ReGenesis

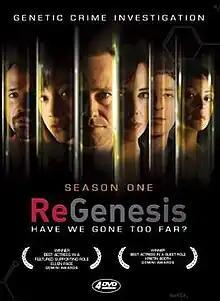
Cover of Season 1 DVD. From left to right: Conrad Pla as Carlos Serrano, Mayko Nguyen as Mayko Tran, Peter Outerbridge as David Sandström, Maxim Roy as Caroline Morrison, Dmitry Chepovetsky as Bob Melnikov, and Sarah Strange as Jill Langston.

ReGenesis is a Canadian science-fiction television series produced by The Movie Network and Movie Central in conjunction with Shaftesbury Films. The series, which ran for four seasons from 2004 to 2008, revolves around the scientists of NorBAC (North American Biotechnology Advisory Commission), a fictional organization with a lab based in the city of Toronto. The organization investigates problems of a scientific nature, such as bioterrorism, mysterious diseases, or radical changes in the environment throughout North America. NorBAC is headed by David Sandström (played by Peter Outerbridge), the chief scientist, and molecular biologist. Through this character, the show often addresses topical social, political, and ethical issues related to the science at hand.